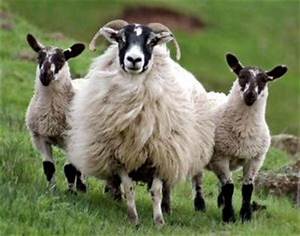
Label: pecora